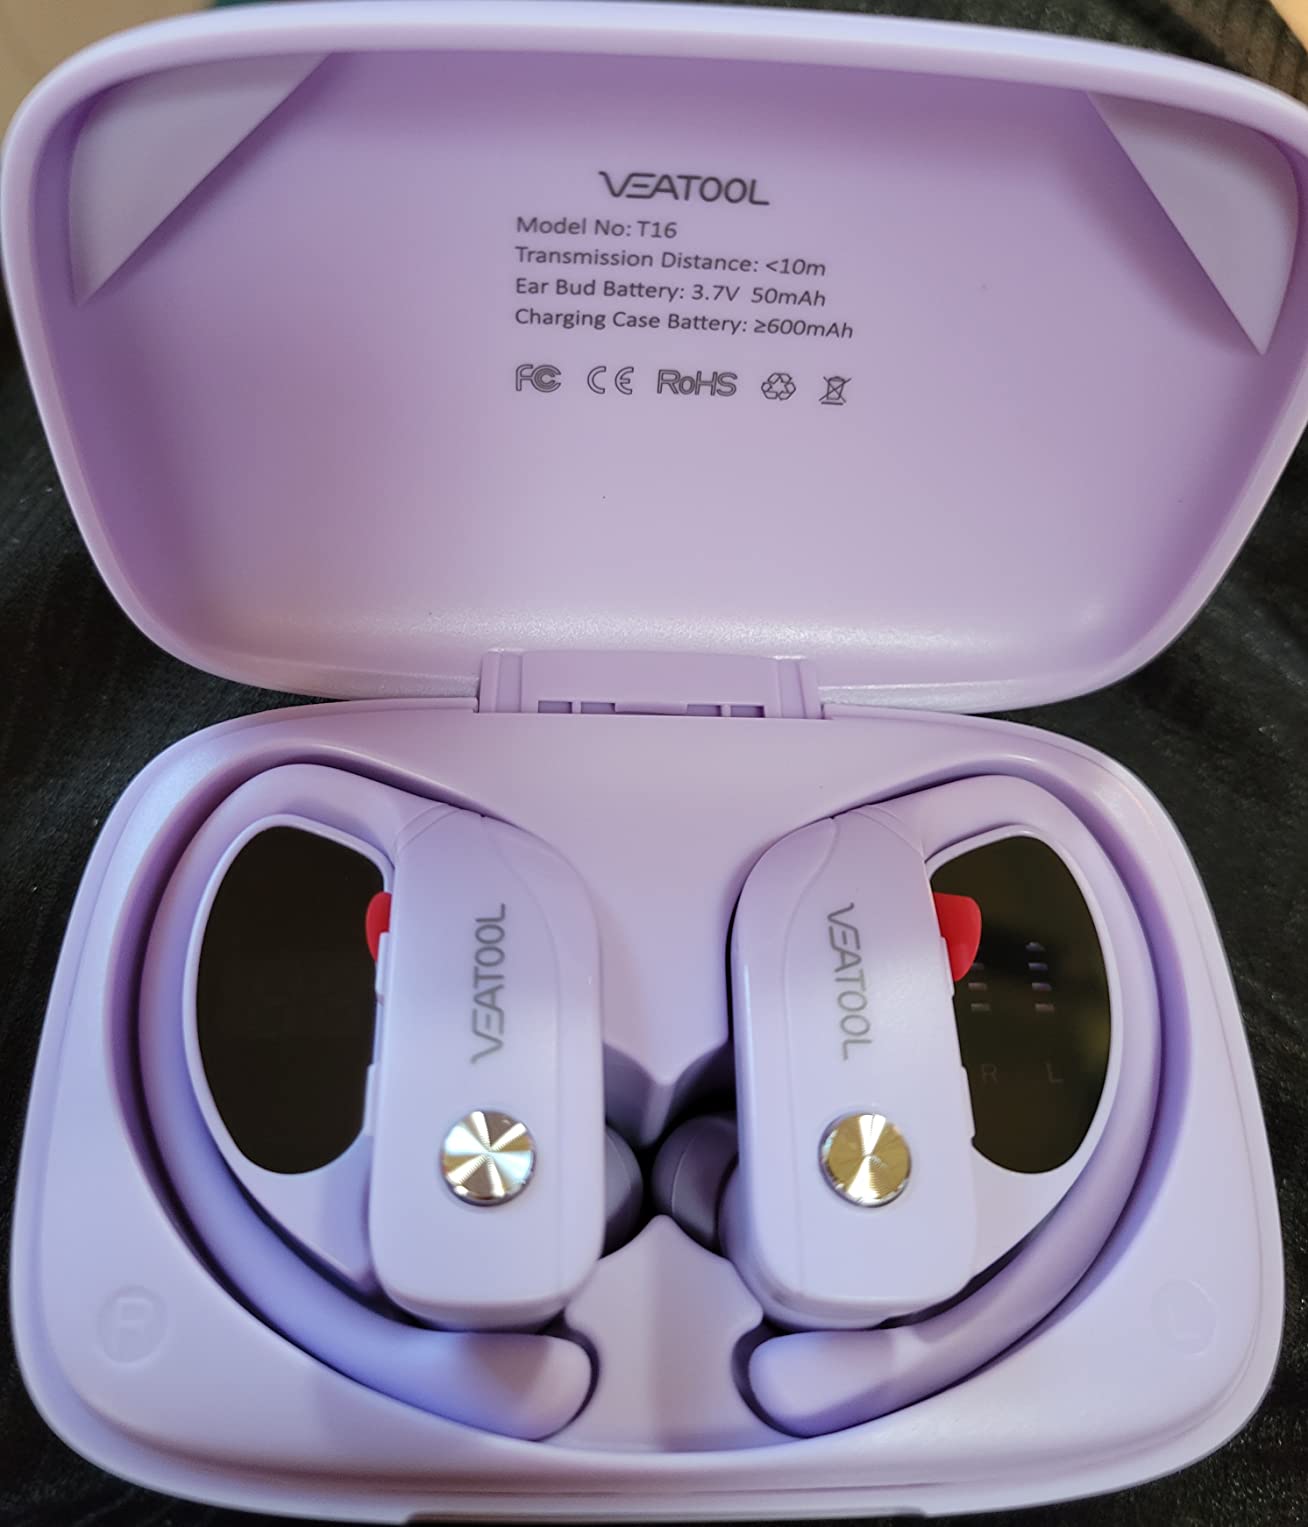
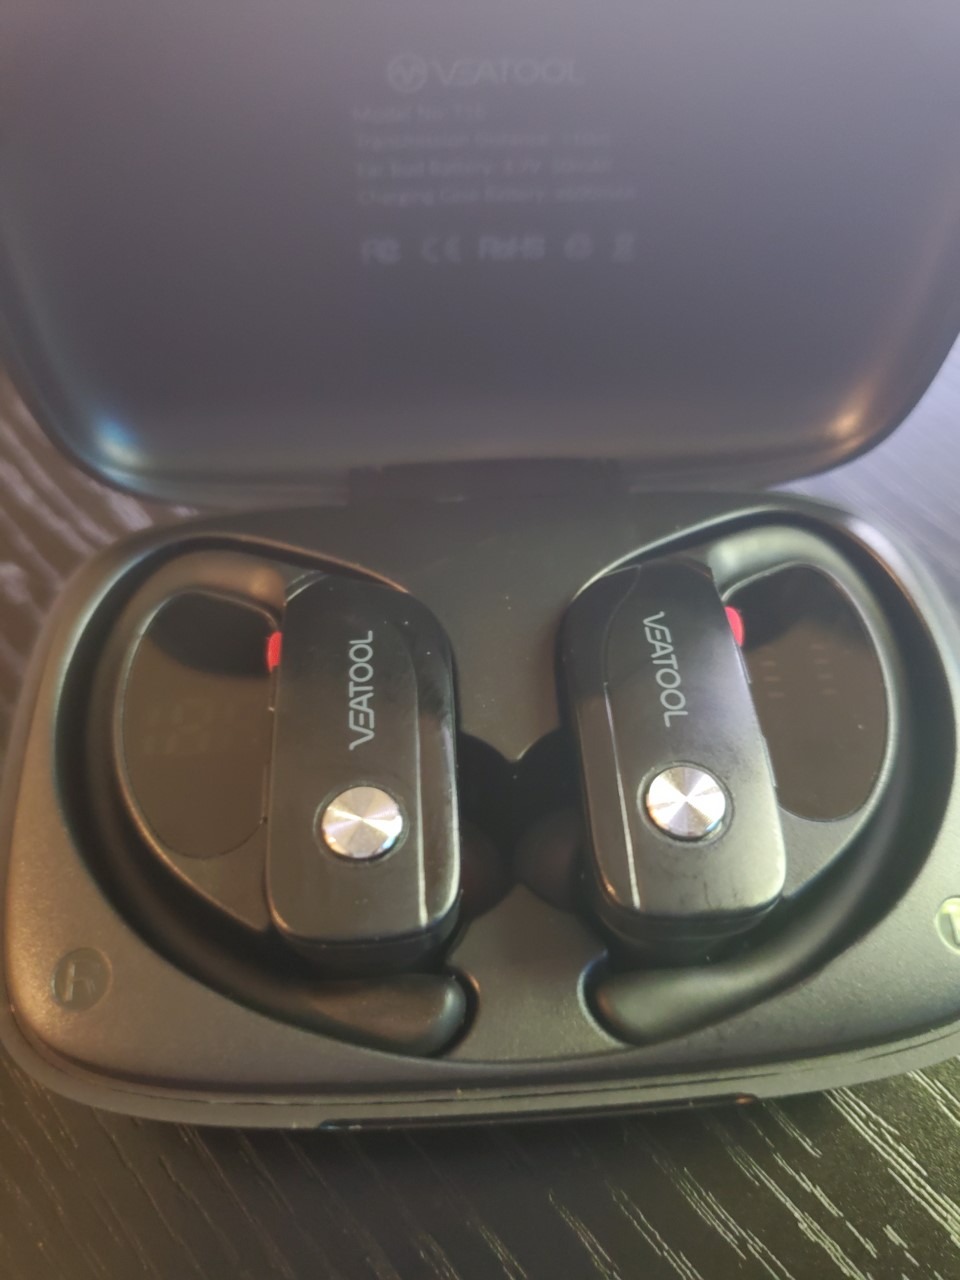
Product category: earbuds
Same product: no